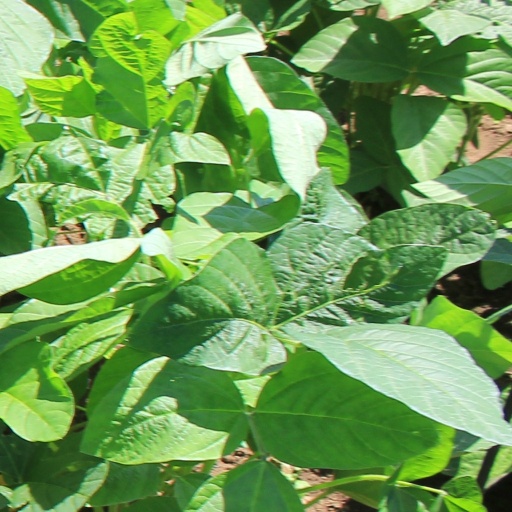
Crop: soybean